Madangguk

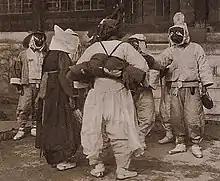
An example of Korean masked dance

Madangguk arose in the 1970s and was inspired by older Korean traditional art forms such as talchum (masked dance). Like its name suggests, talchum involved masked dancers, who normally performed a narrative dance. These masks were used not only to express emotions of the characters, but also to provide anonymity for the dancers who often expressed critique towards the elite and religious figures through their performances. Thus, Madangguk was also a political narrative expression through acting, dancing, and props to tell stories about the lower or middle class struggles and political or economic oppression. Madangguk became popular in the 1970s throughout South Korea as university students began to perform throughout the country to express their frustrations at the government. Korea during this time faced frequent government unrest and political oppression from the militant political leaders. In the 1960s, the government began an initiative to memorialize Korean history, and Madangguk was a way of countering this by the people who wanted to have a say in what was remembered of Korean history and art. Thus, Madangguk performances often revolve around themes of injustice, violence, poverty, and pursuit of liberty.